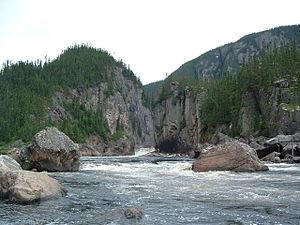
Rivière Moisie, rapide de Katchapahun
Louis-François Babel, né à Veyrier le 23 juin 1826 et mort à Pointe-Bleue au Québec le 1ᵉʳ mars 1912, est un prêtre, oblat de Marie-Immaculée, missionnaire catholique, mais aussi linguiste, géographe et explorateur suisse. Il a passé la majeure partie de sa vie au Canada.
La rivière Moisie est un cours d'eau de la région administrative de la Côte-Nord, au Québec, au Canada. D'une longueur de 410 km, elle prend sa source dans le lac Ménistouc à une élévation de 520 mètres au-dessus du niveau de la mer, et coule en direction sud pour se jeter dans l'estuaire du Saint-Laurent à un point situé à quelque 25 kilomètres à l’est de Sept-Îles.